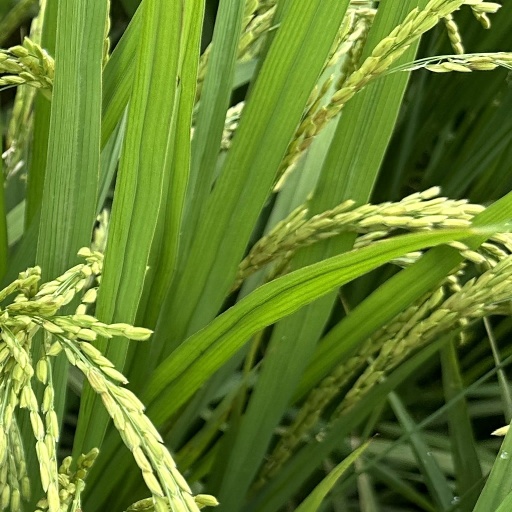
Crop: rice